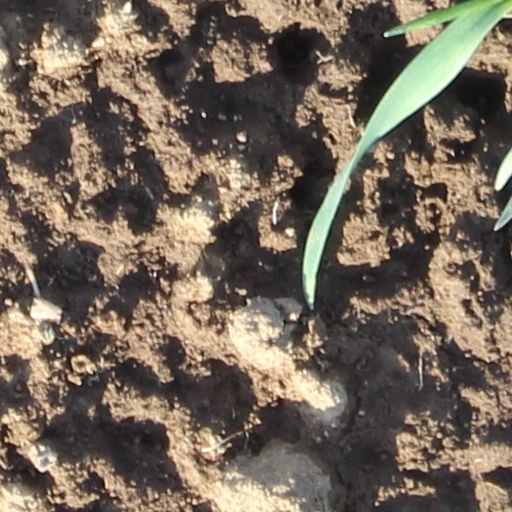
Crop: wheat